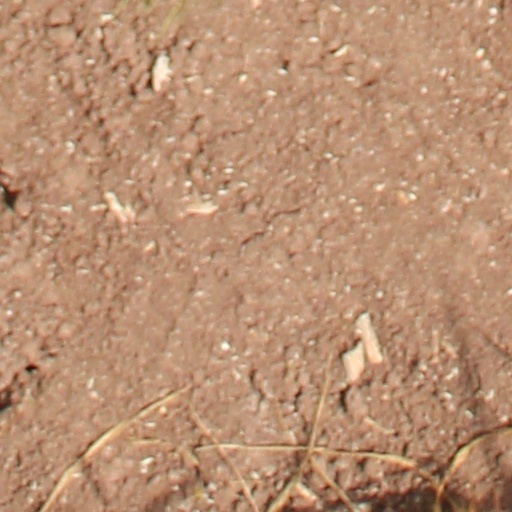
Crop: wheat